Tim Kaine

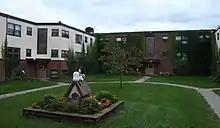
Apartment building where the Kaine family lived when he was born

Kaine was born at Saint Joseph's Hospital in Saint Paul, Minnesota. He is the eldest of three sons born to Mary Kathleen (née Burns), a home economics teacher, and Albert Alexander Kaine Jr., a welder and the owner of a small iron-working shop. He was raised Catholic. One of Kaine's great-grandparents was Scottish and the other seven were Irish. Kaine's family moved to Overland Park, Kansas, when Kaine was two years old, and he grew up in the Kansas City area. In 1976, he graduated from Rockhurst High School, a Jesuit all-boys preparatory school in Kansas City, Missouri. At Rockhurst, Kaine joined the debate team and was elected student body president.